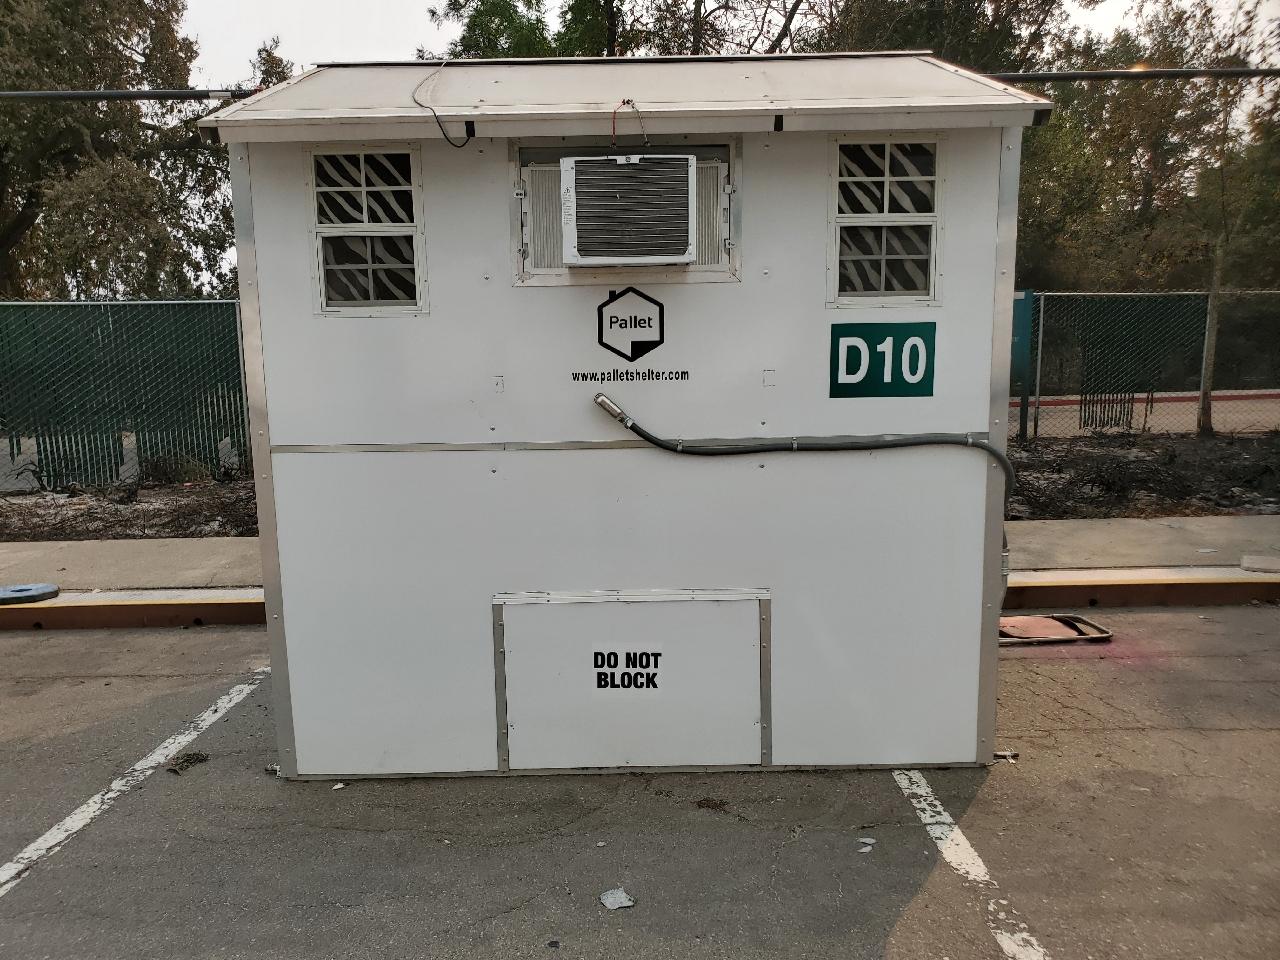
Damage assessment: no_damage